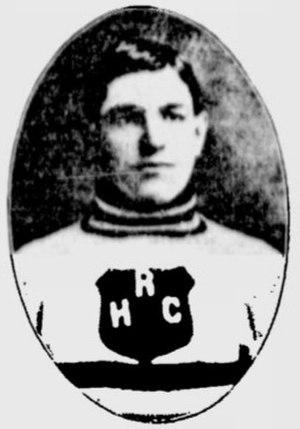
Évariste Payer est un joueur professionnel canadien de hockey sur glace.